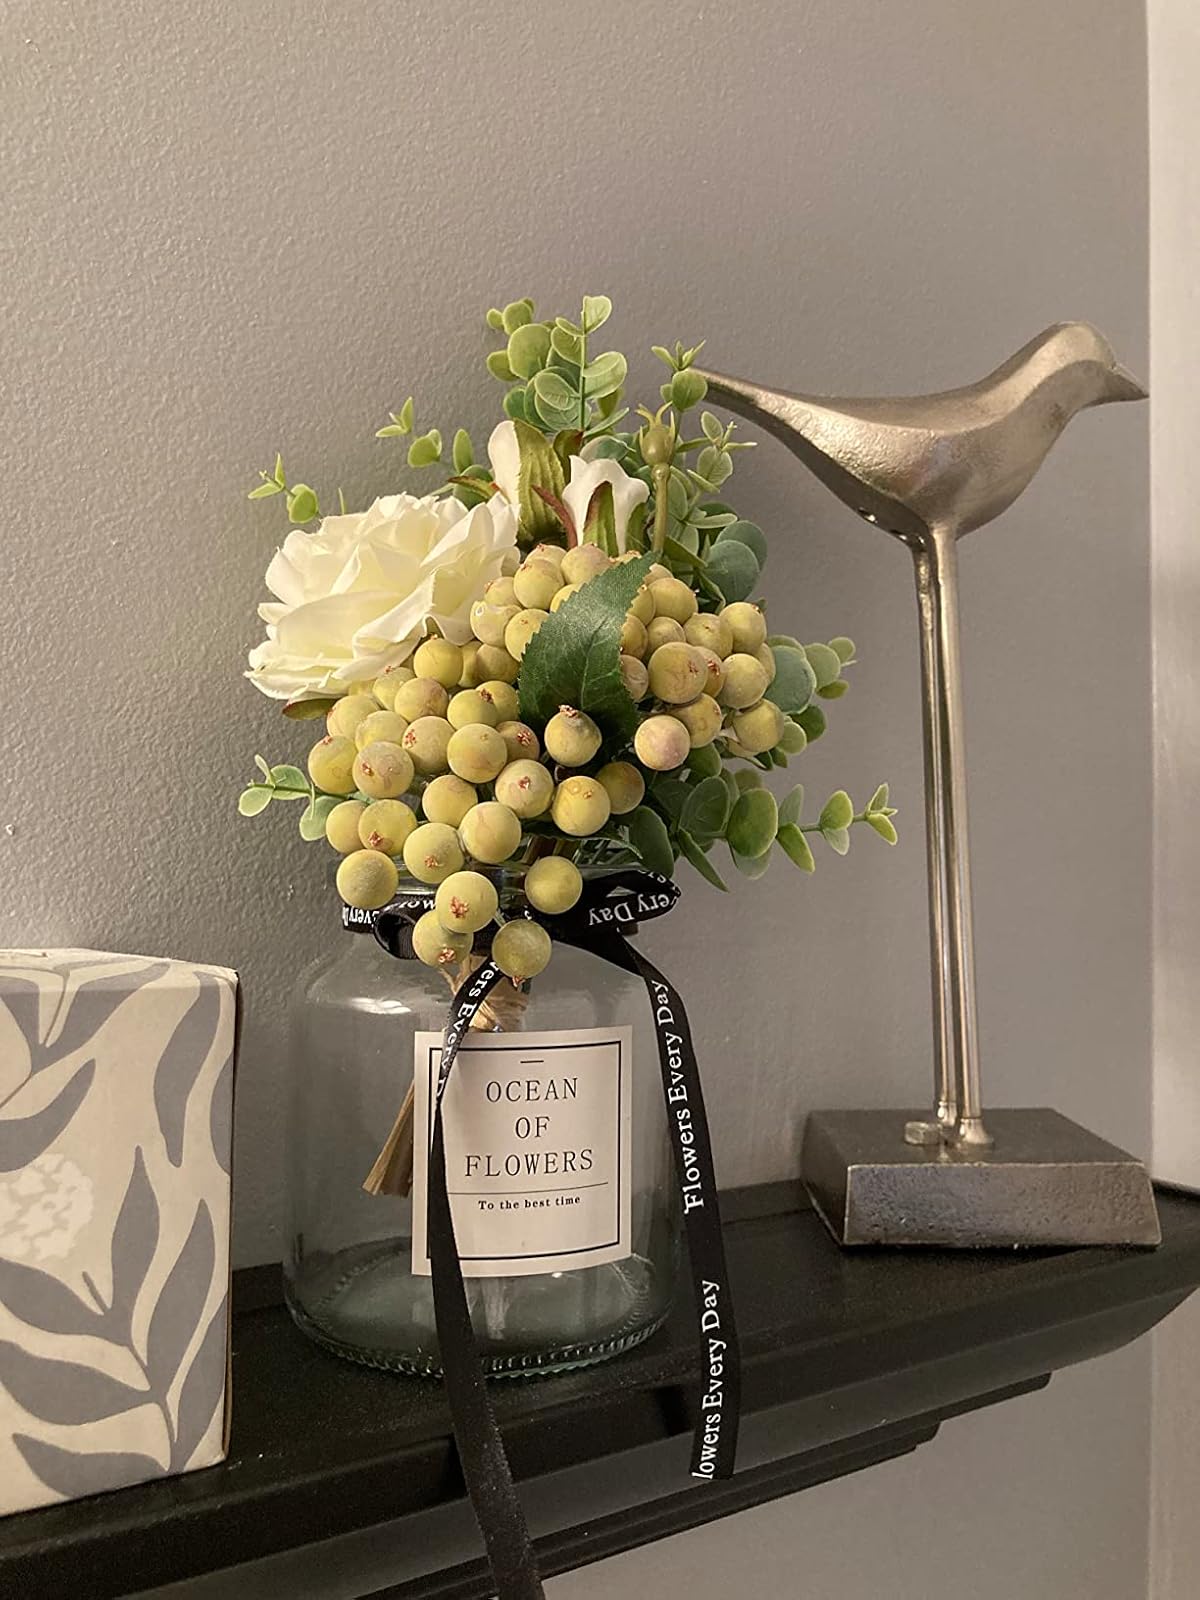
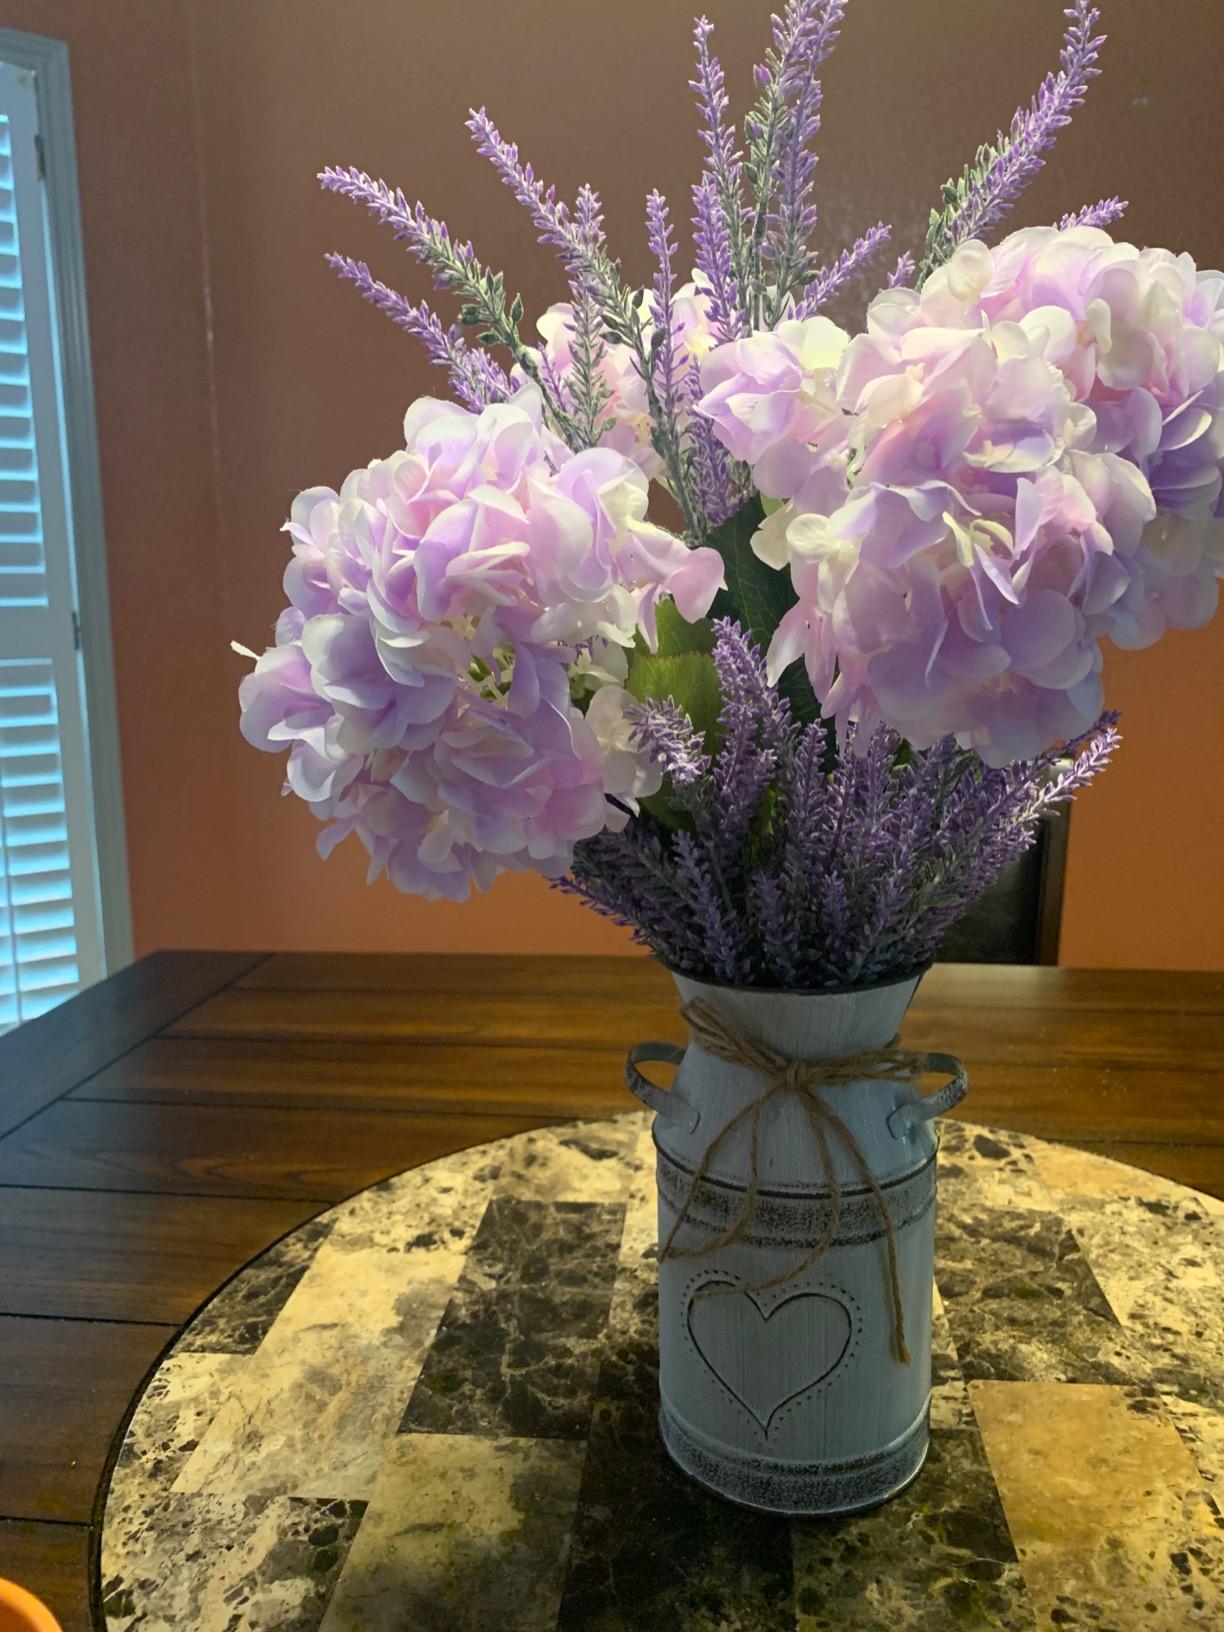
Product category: vase
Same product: no